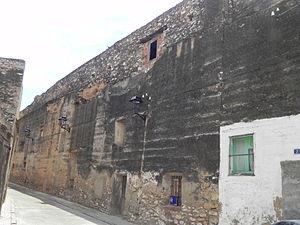
La bataille de Constantí est un des épisodes de la Guerre des faucheurs qui s'est déroulé le 13 mai 1641 et qui s'est soldé par une victoire française.